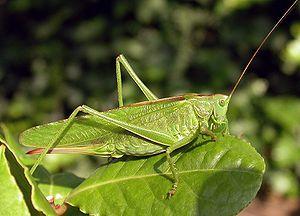
Les Tettigoniinae sont une sous-famille d'insectes orthoptères de la famille de Tettigoniidae.